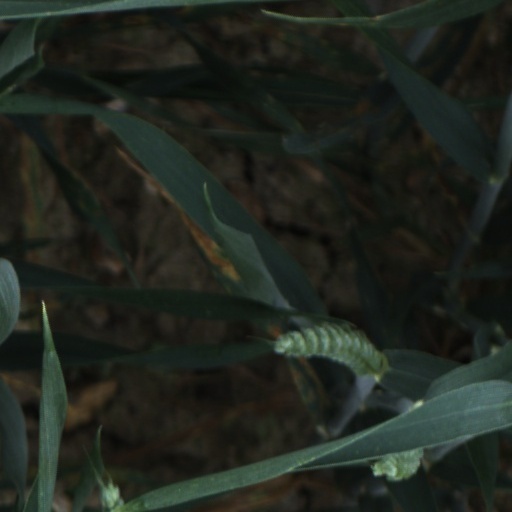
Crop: wheat